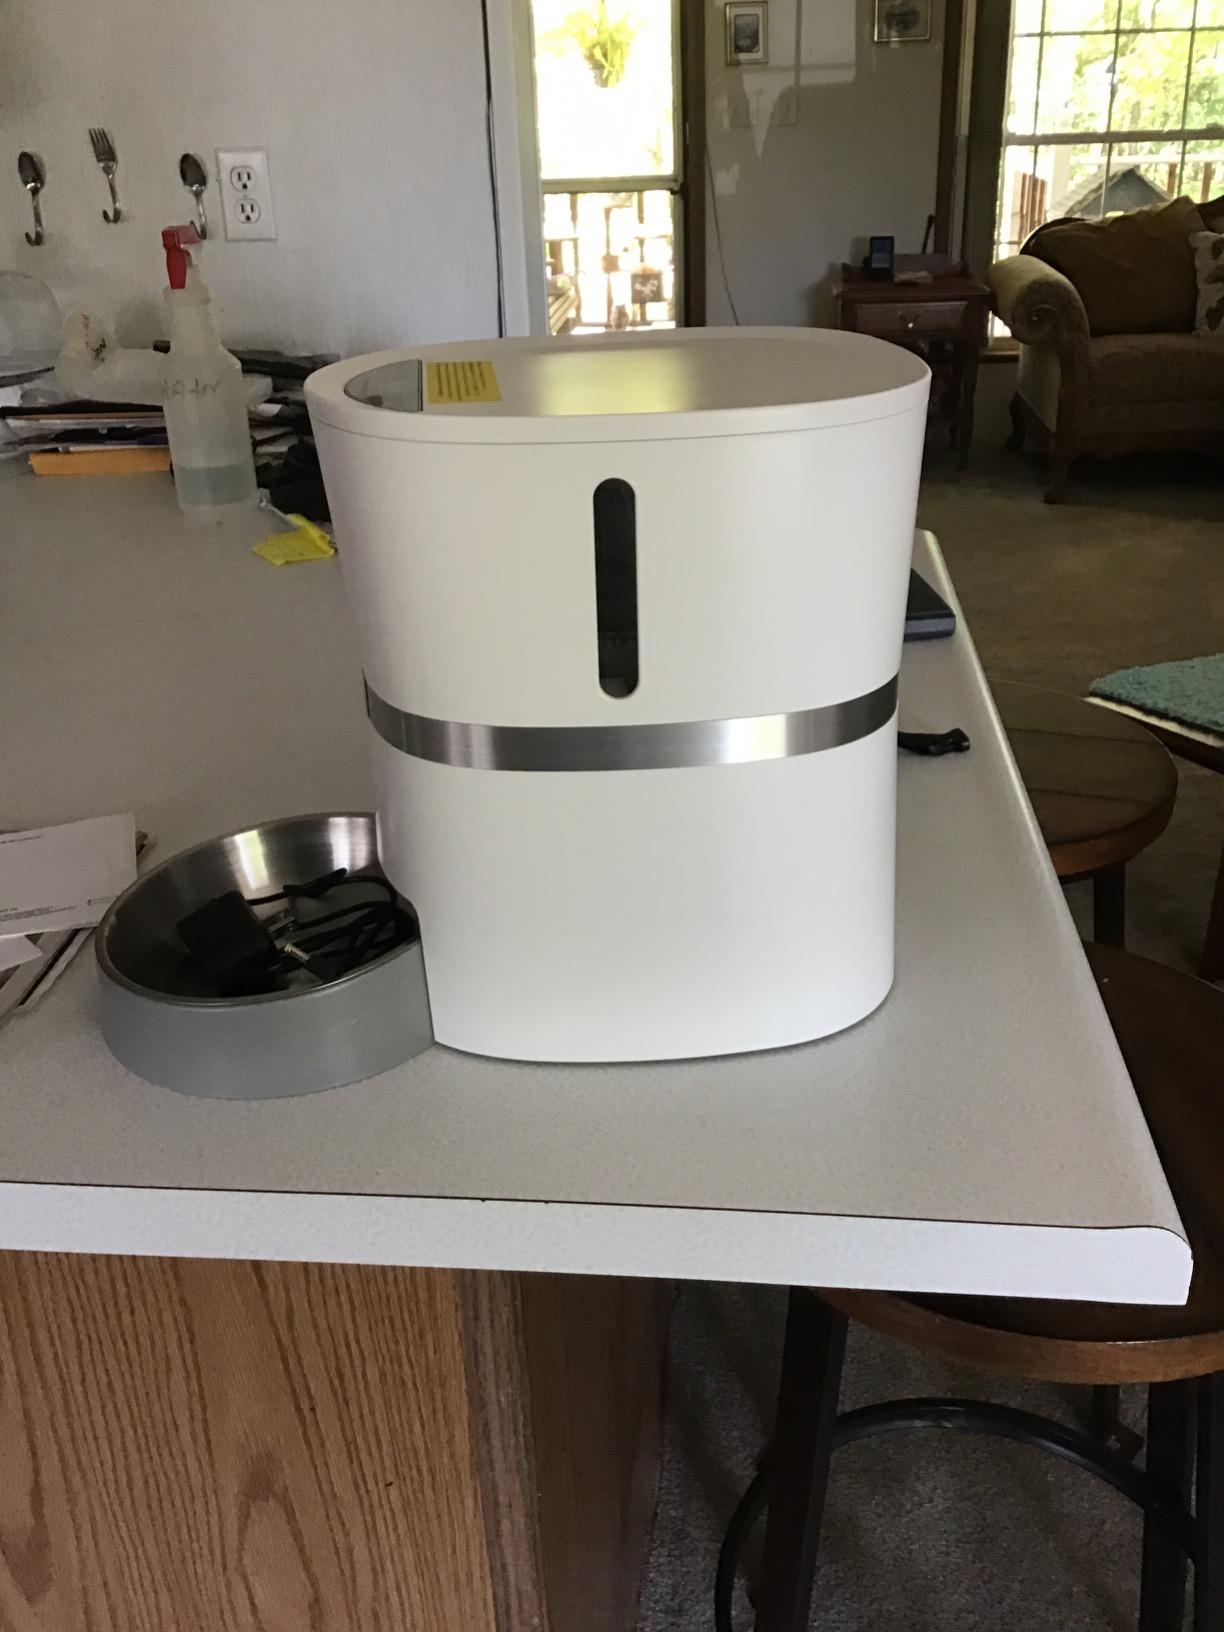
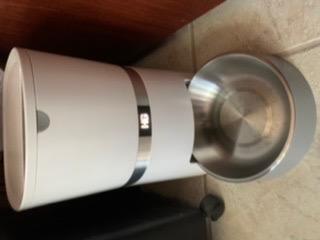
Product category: items_feeder
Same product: yes